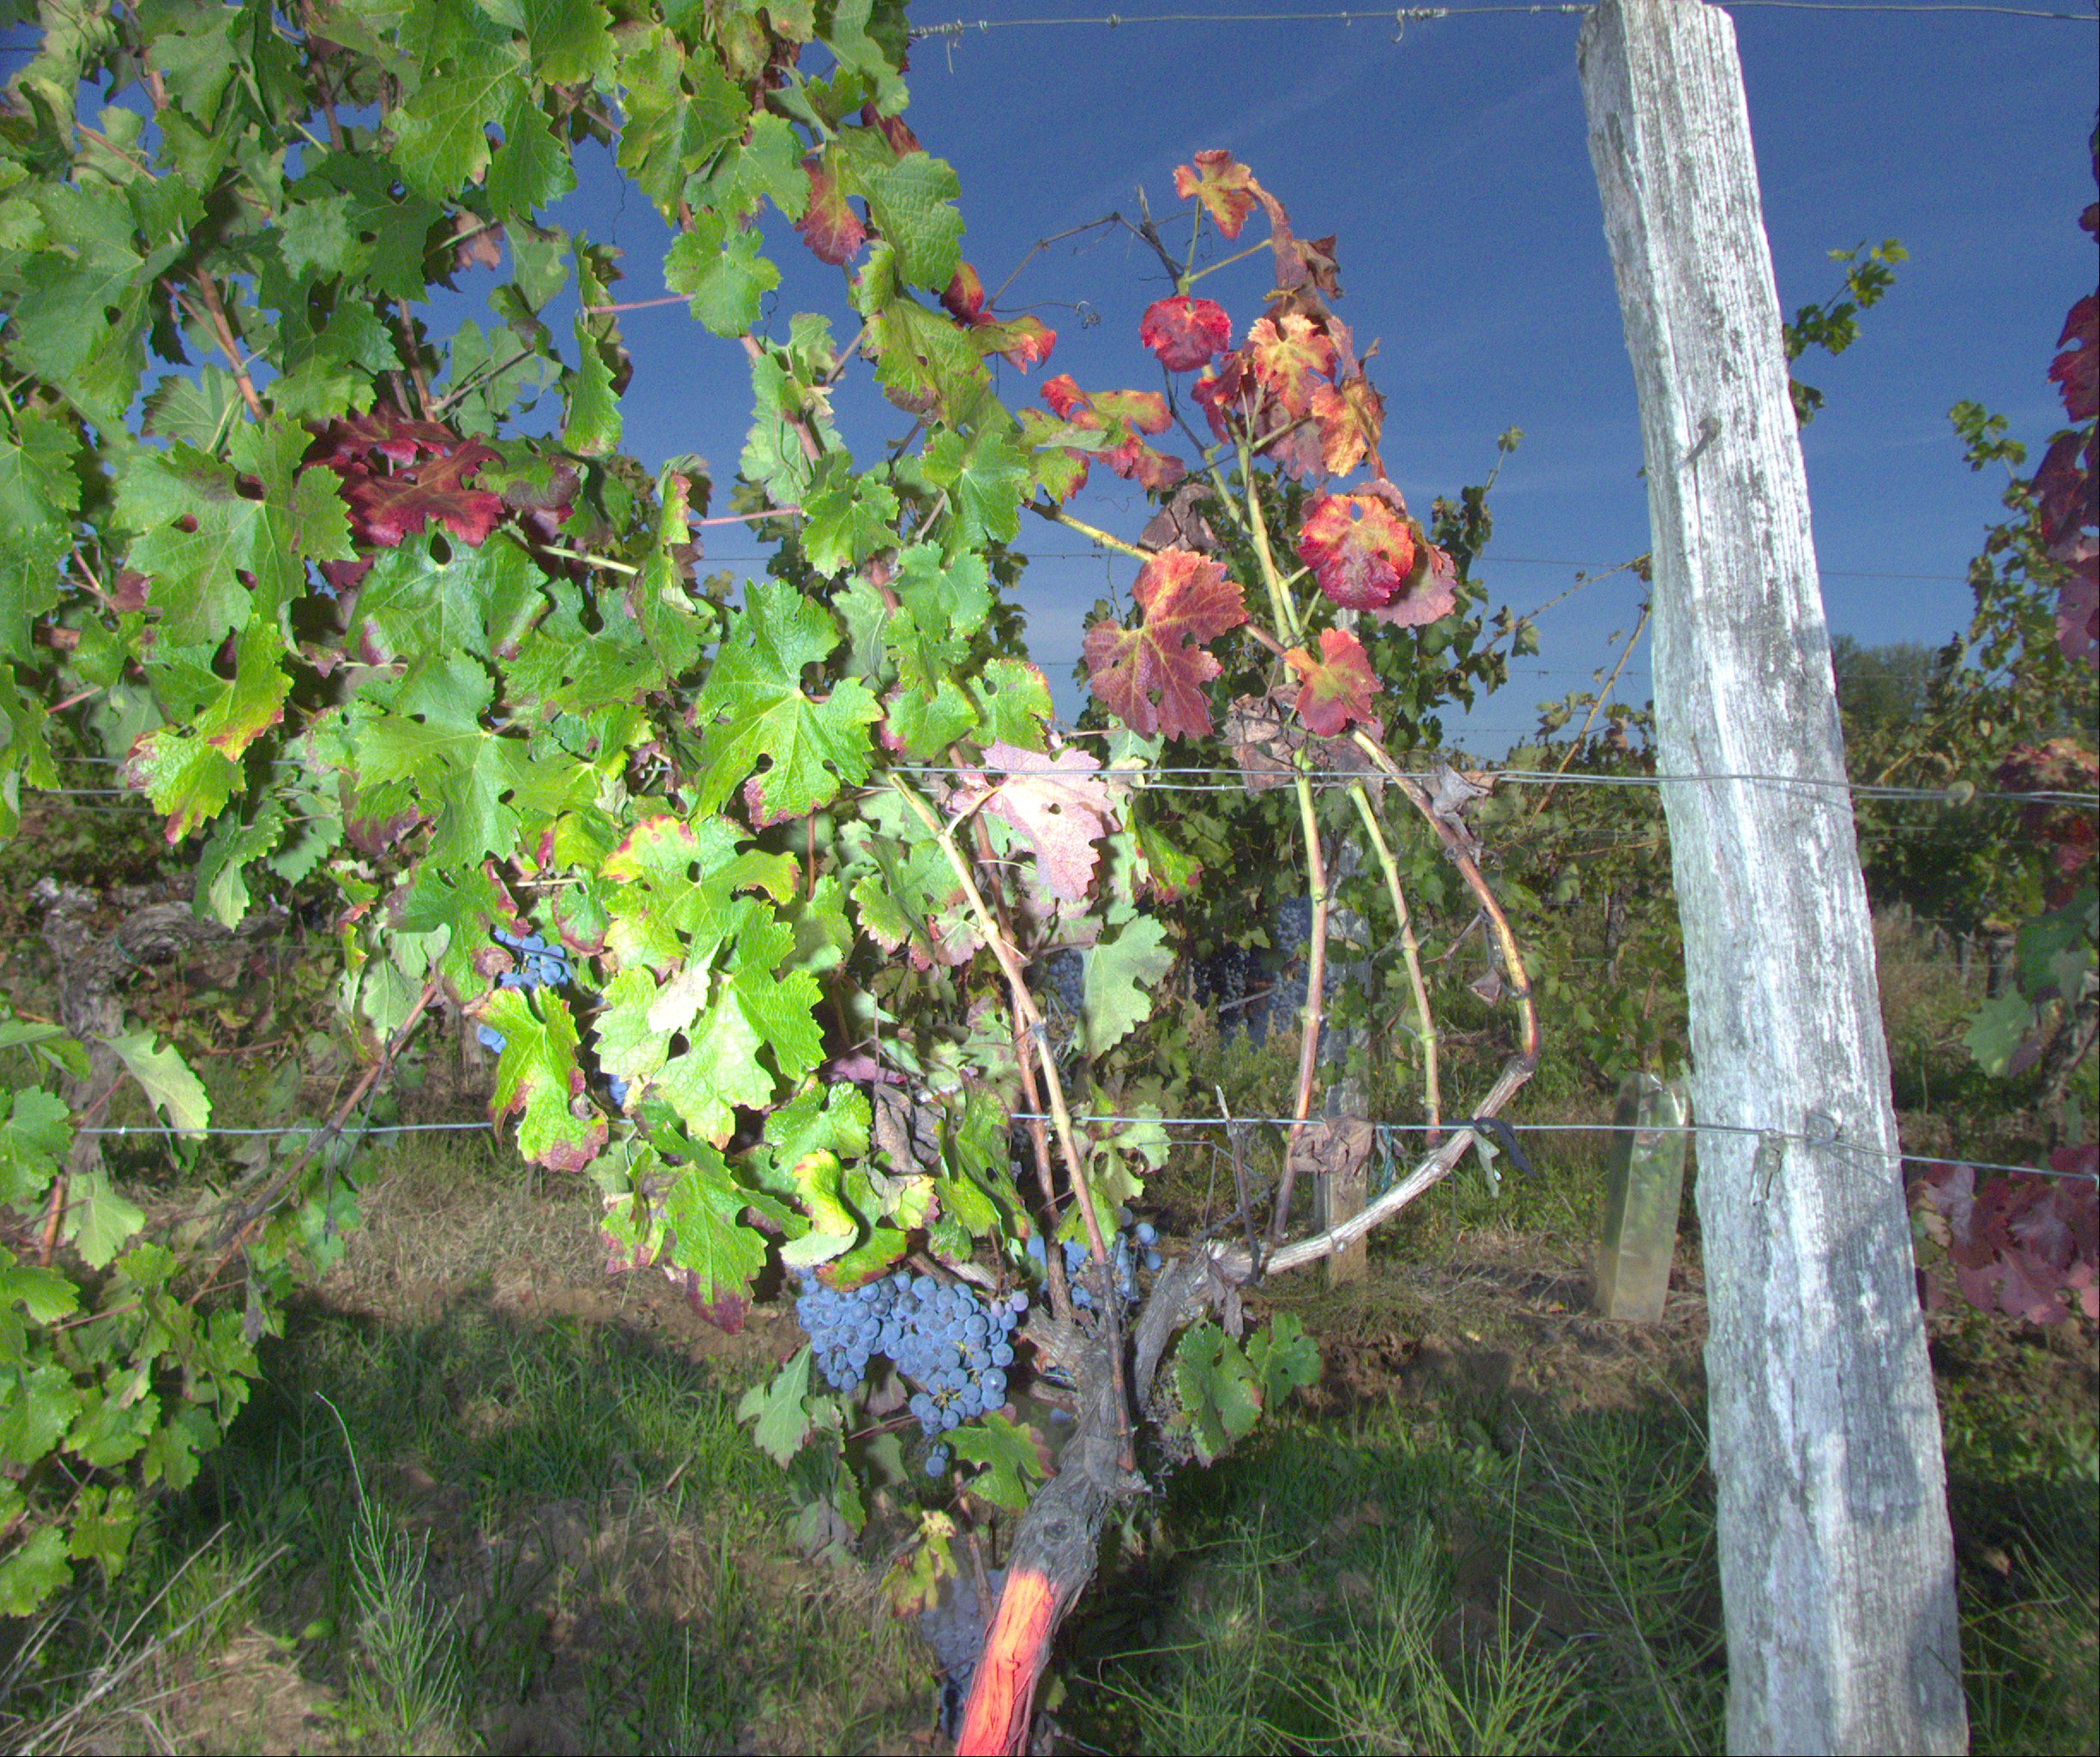
Grape variety: cabernet-sauvignon
Disease: Flavescence dorée (fd)